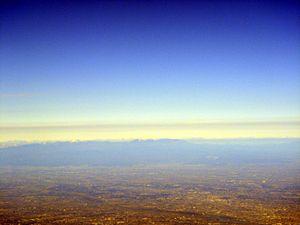
La plaine du Kantō est une plaine du Japon située sur l'île de Honshū, entre les Alpes japonaises et la côte pacifique.